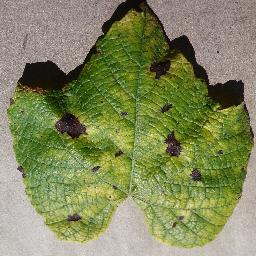
Label: Grape___Leaf_blight_(Isariopsis_Leaf_Spot)